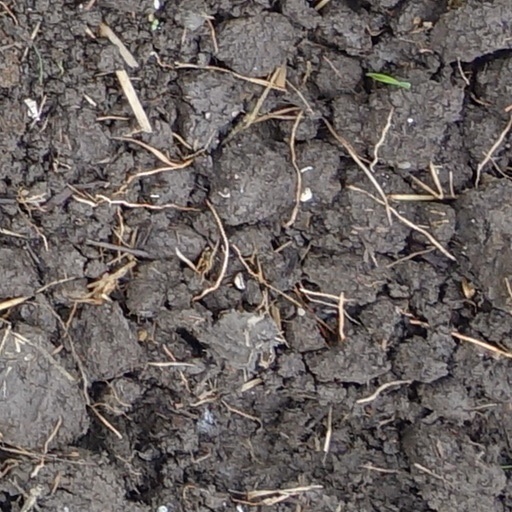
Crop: wheat